Han Yoo-mi

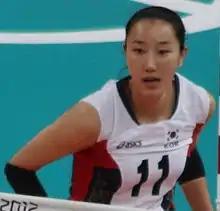
Han Yoo-mi at the 2012 Summer Olympics

Han Yoo-mi (born 5 February 1982) is a South Korean volleyball player. She was part of the silver medal winning team at the 2010 Asian Games. She was also part of the South Korean team that came fourth at the 2012 Summer Olympics. She was part of the South Korea women's national volleyball team at the 2010 FIVB Volleyball Women's World Championship in Japan. She played with Korea Volleyball Association.